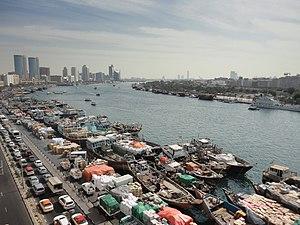
Sabine Barles est professeure et chercheuse, urbaniste - prospectiviste, ingénieure en génie civil, spécialisée dans l’étude du « métabolisme urbain », de l'écologie territoriale et des « trajectoires socio-écologiques » des sociétés urbaines sur le long terme, notamment aux échelles administratives, par exemple des régions et départements. Pour ses recherches, elle étudie les techniques et ingénierie urbaines, les environnements urbains, la gestion, les destinations et valorisations des déchets urbains « excréta urbains » y compris, l’appel des villes aux ressources alimentaires et énergétiques de plus lointaines et sources de dépendances et d’augmentation des empreintes des zones urbanisées. Elle s’appuie ou s’est appuyée sur les concepts de l’écologie territoriale, sur l’histoire des techniques urbaines, sur l’histoire de l’environnement urbain et de ses mobilités pour étudier les trajectoires, les régimes et les transitions socio-écologiques qui se produisent dans les systèmes urbains. Son approche est donc à la fois rétrospective et prospective, et elle s’inscrit dans l’étude de la coévolution homme-nature et donc dans le champ des anthroposystèmes et de l’anthropocène.